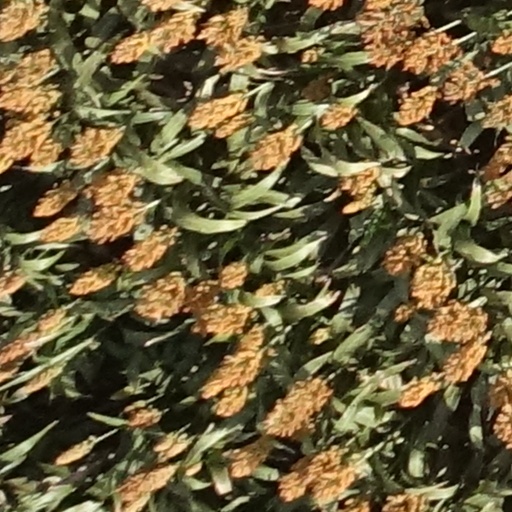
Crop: sorghum